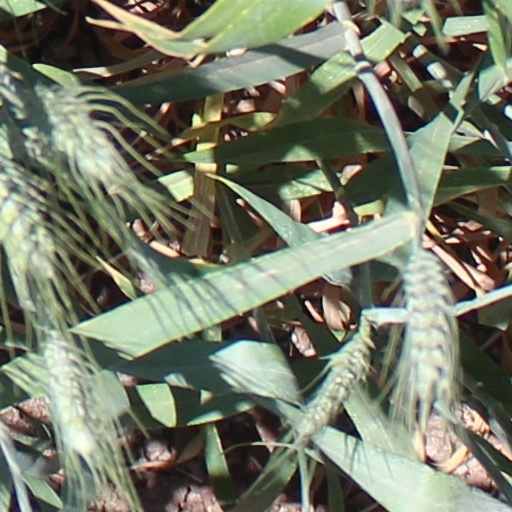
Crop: wheat